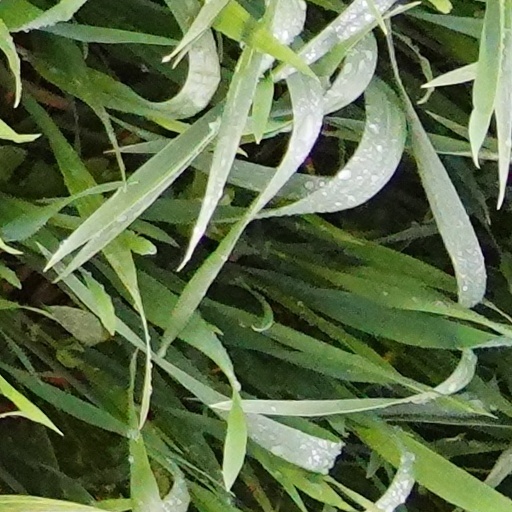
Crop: wheat